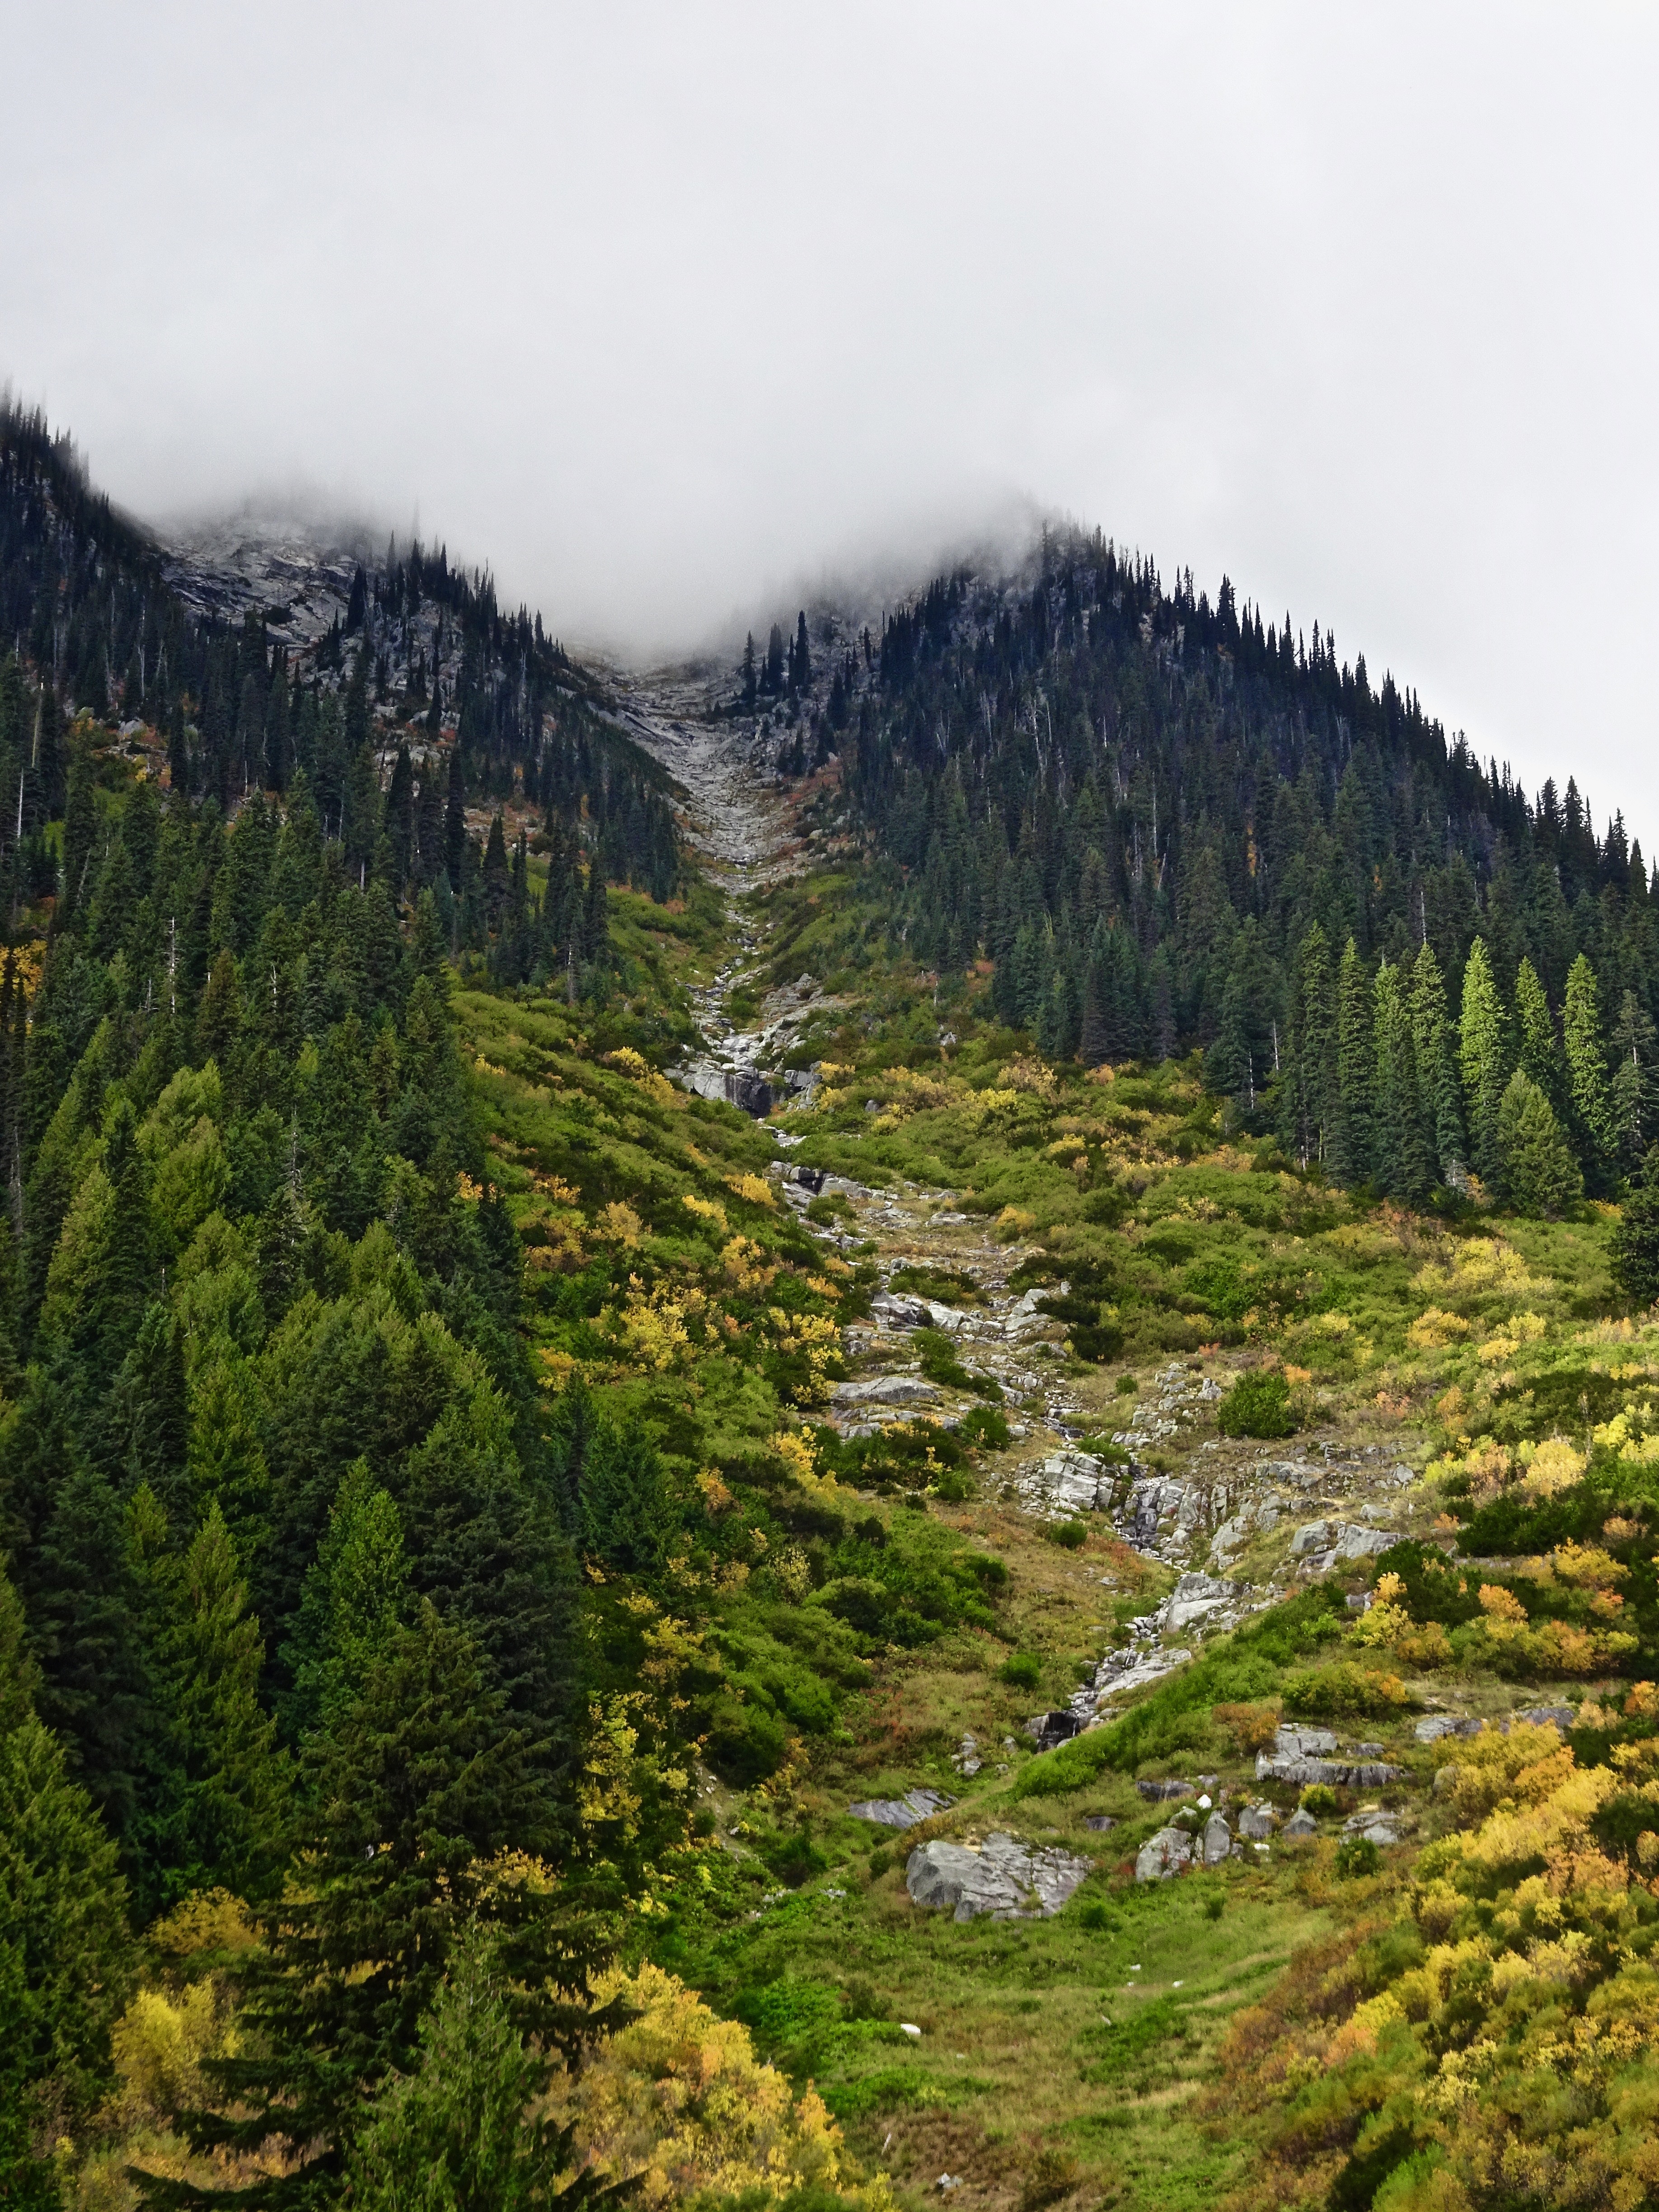
landscape, tree, nature, forest, wilderness, walking, mountain, meadow, countryside, hill, adventure, valley, mountain range, environment, autumn, ridge, ecology, mountains, alps, plateau, cleaning, fell, habitat, ecosystem, landform, mountain pass, geographical feature, mountainous landforms, temperate coniferous forest